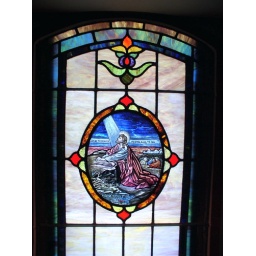
stained glass window in sanctuary